Tapestry (Star Trek: The Next Generation)

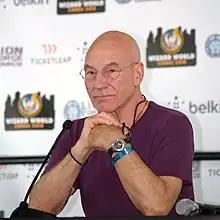
One reviewer called Patrick Stewart's performance "richly nuanced".

Reviewers responded positively to "Tapestry". Zack Handlen, writing for "The A.V. Club", compared "Tapestry" to the television series "Quantum Leap" with the older Picard jumping into the younger man's body. He also said it had the "feel" of "A Christmas Carol", and that it was a "modest episode with a modest goal: to remind us that [we] are the sum of all our parts, even the ones we aren't very proud of." He gave the episode a rating of "A".